Tri Counties Bank

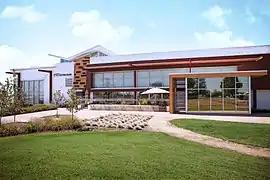

In 2013, the company opened a new $9 million campus at the Chico Airport complex, which houses information technology, operations, a call center, and training departments.